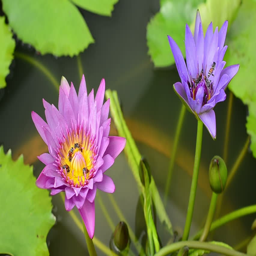
bee eating honey in biological species in the morning